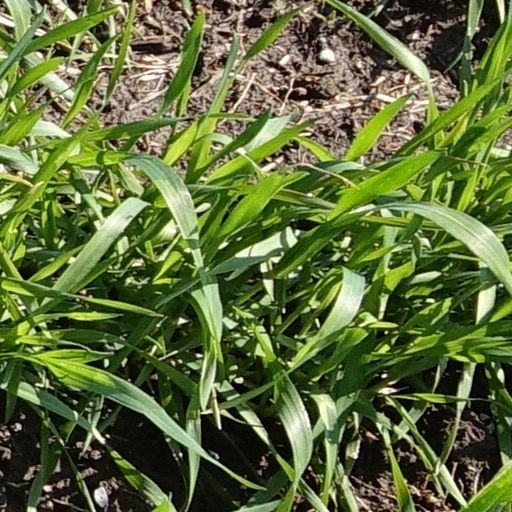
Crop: wheat